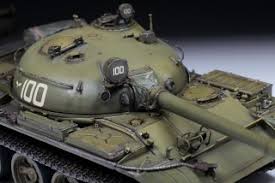
Label: Tank